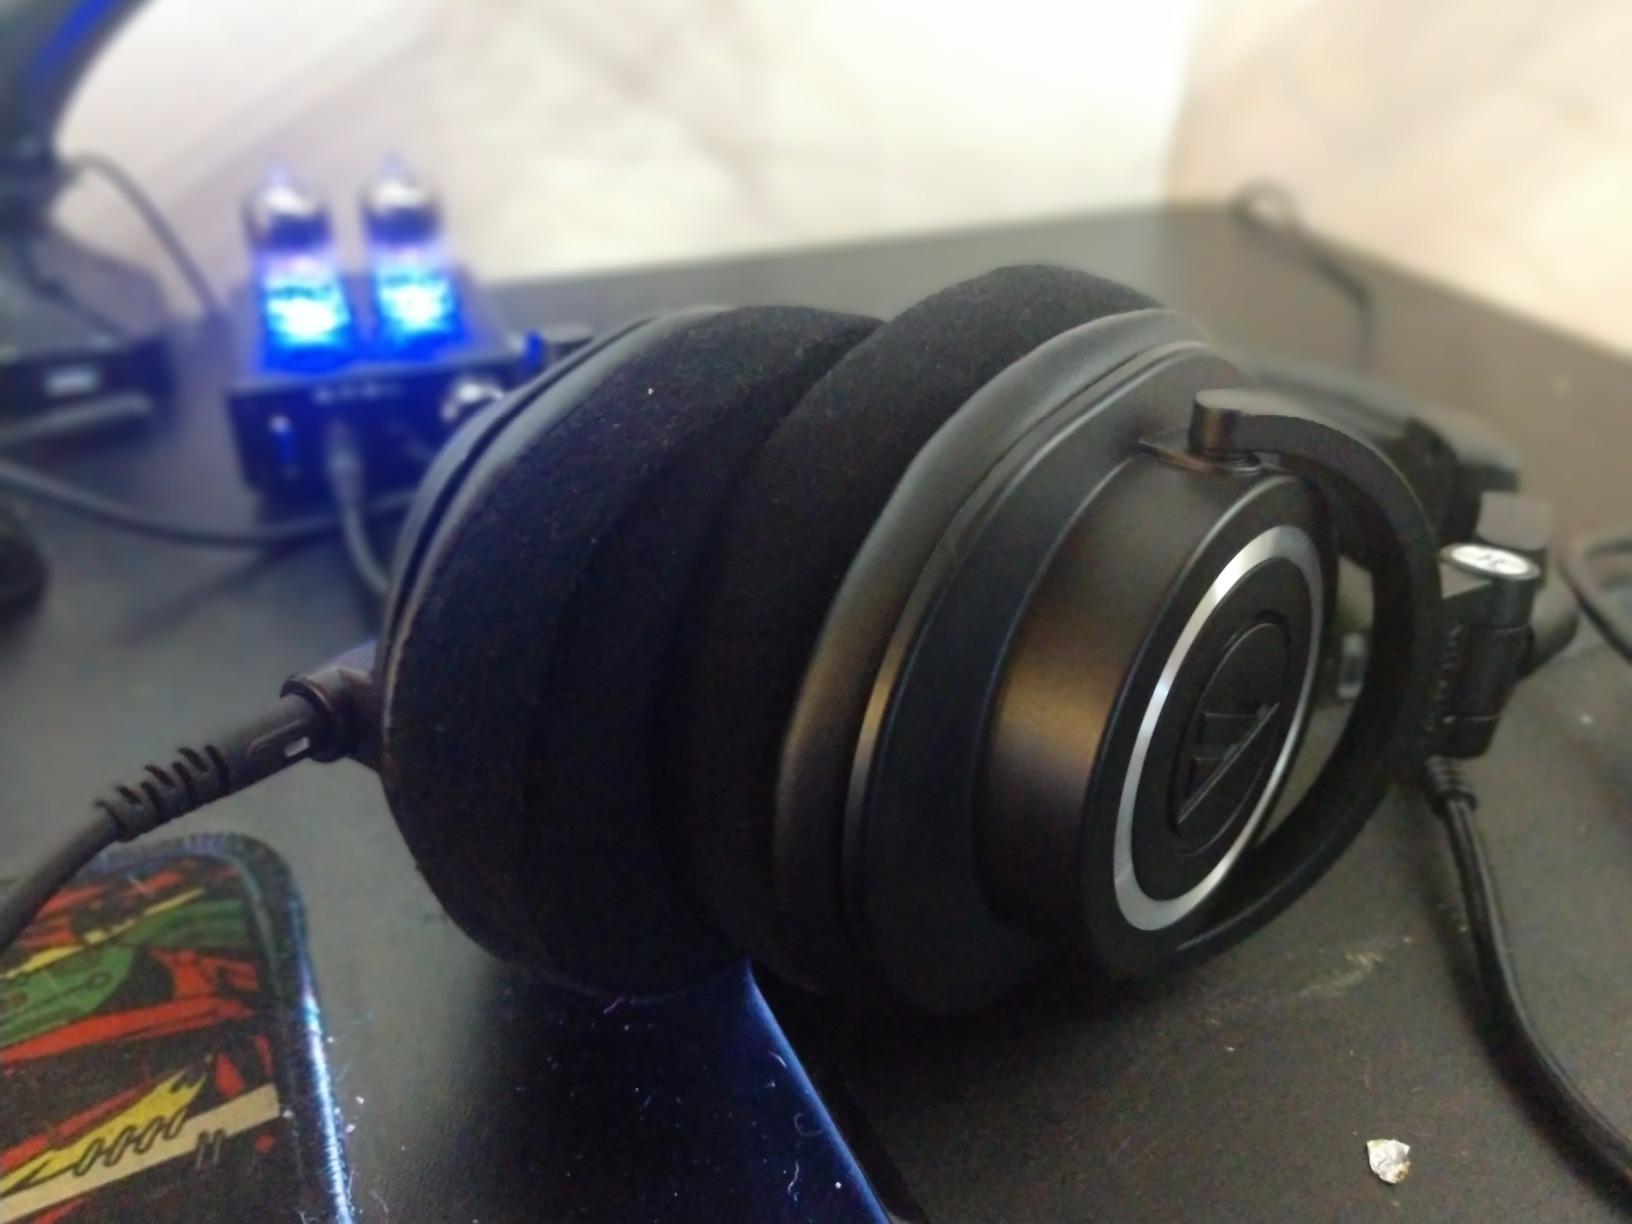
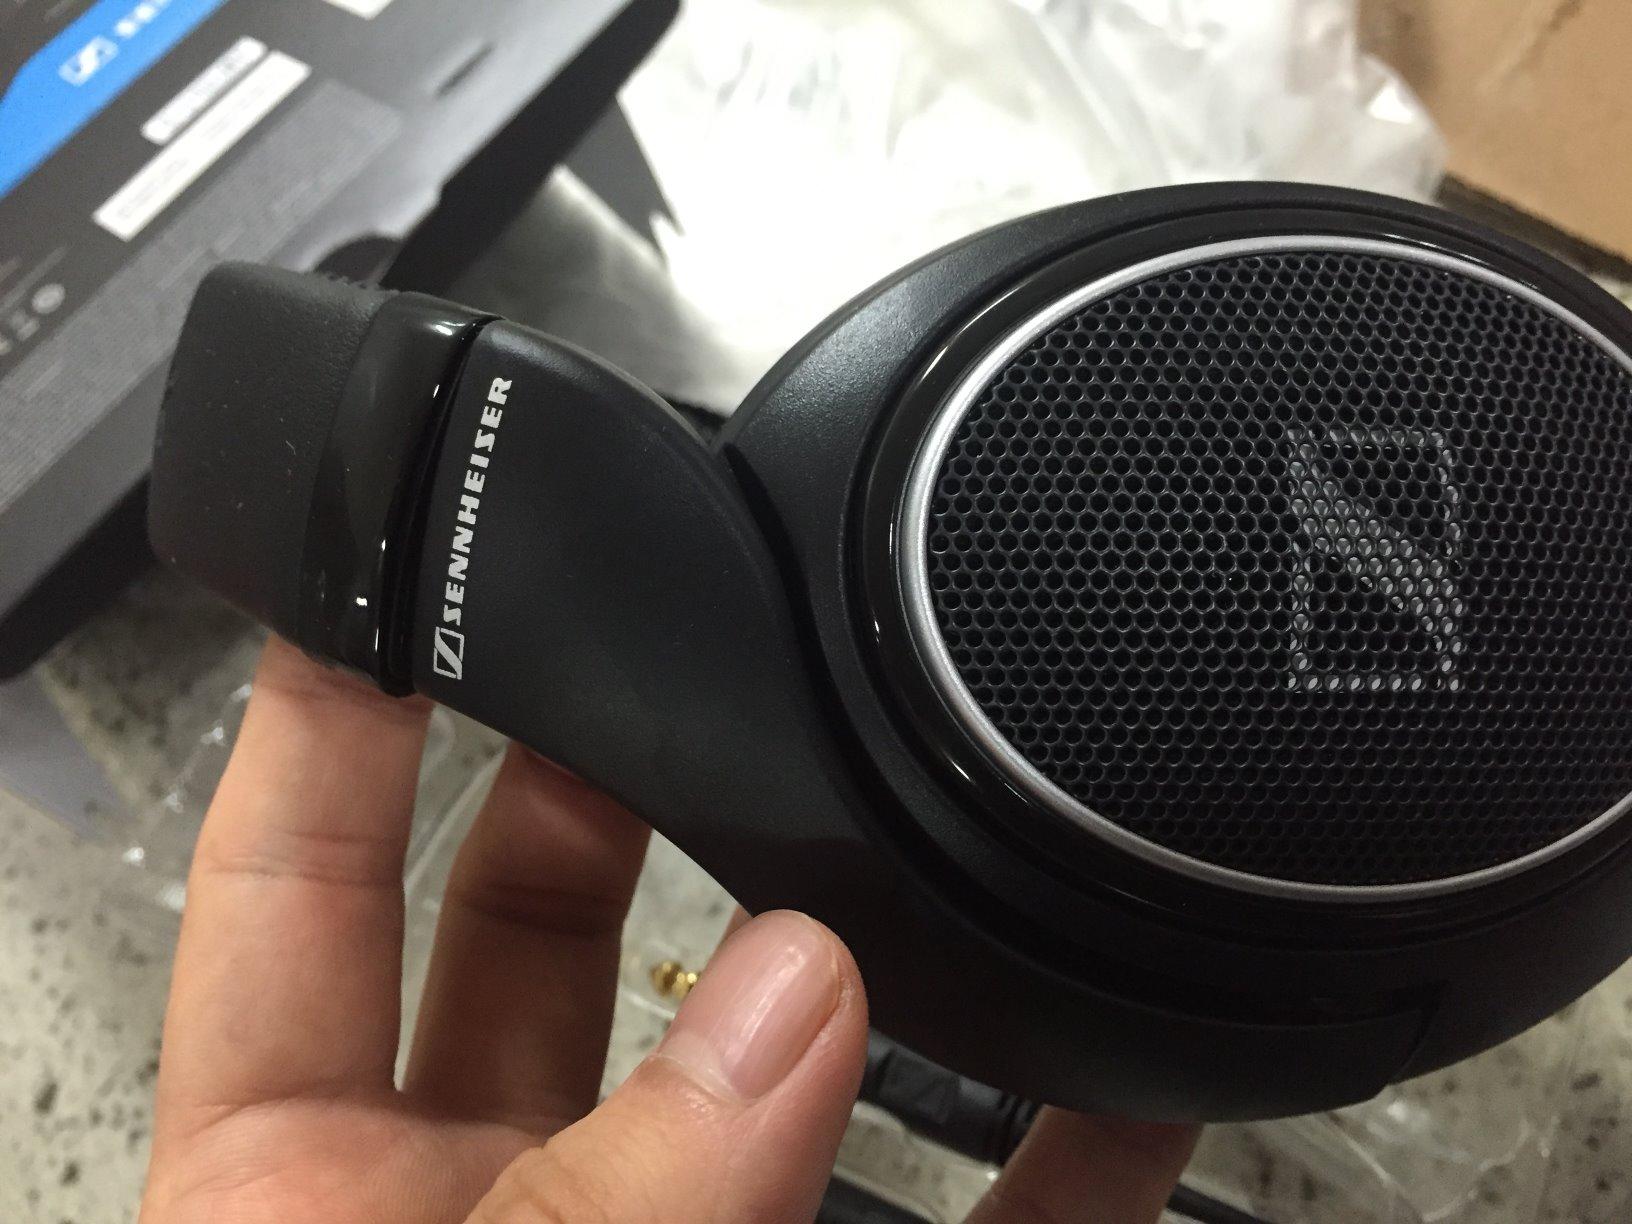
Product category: headphones
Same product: no